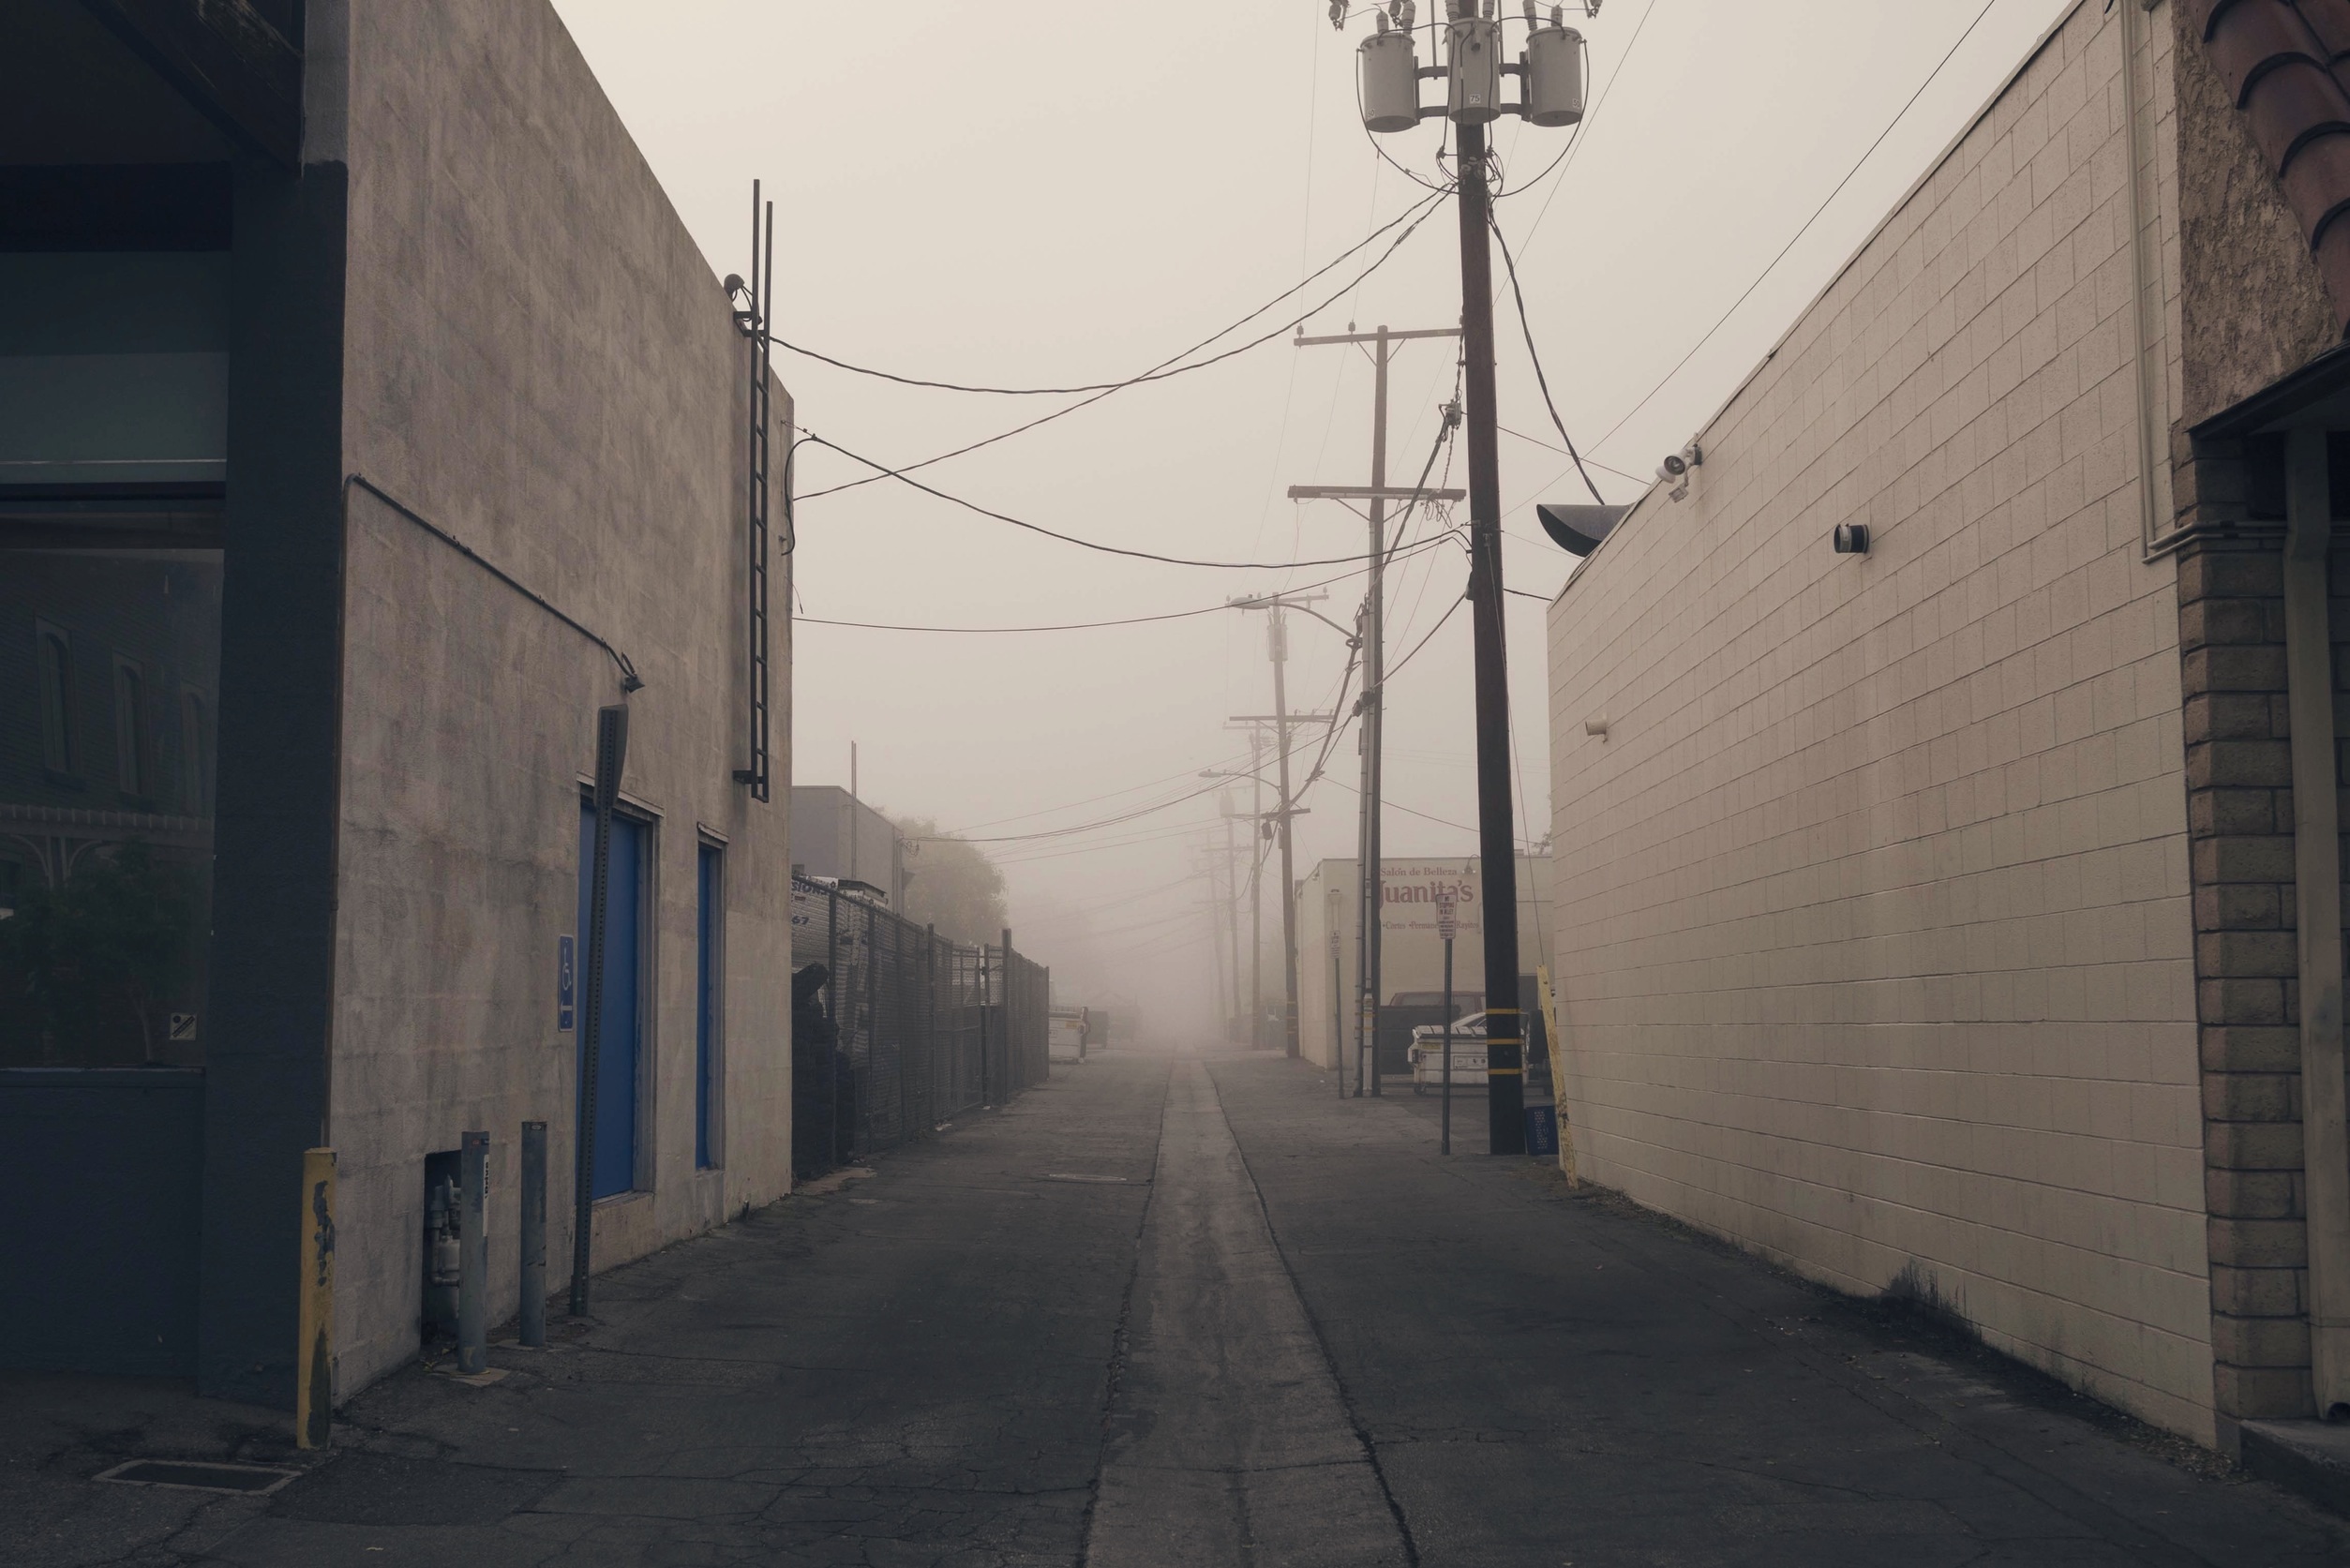
winter, road, street, house, town, alley, city, wall, pavement, line, facade, industrial, street light, lane, lighting, concrete, infrastructure, posts, shape, neighbourhood, power lines, warehouses, urban area, residential area, atmospheric phenomenon, human settlement